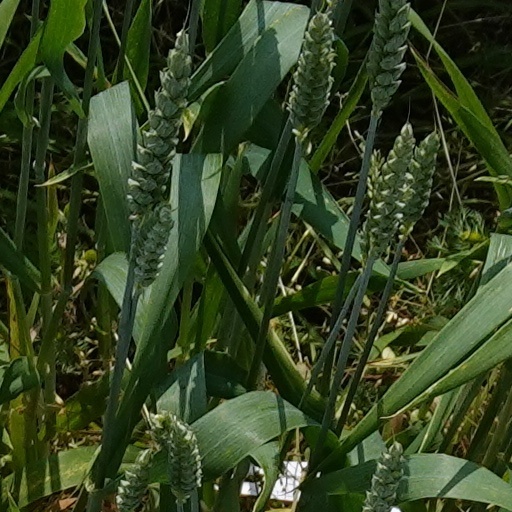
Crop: wheat